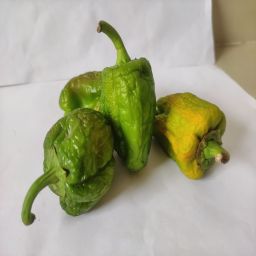
Crop: Bell Pepper
Quality: Old